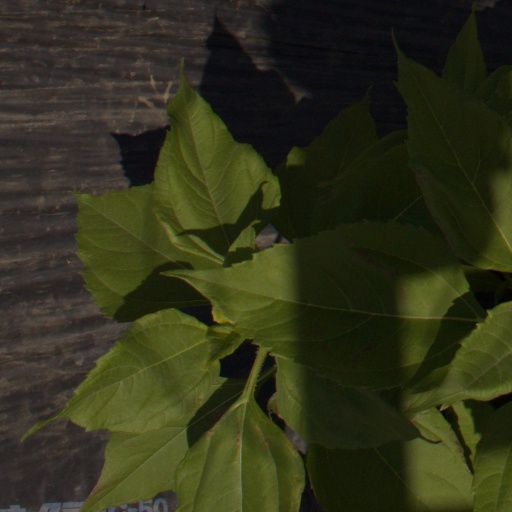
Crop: Jerusalem artichoke